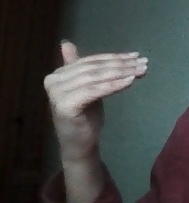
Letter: khaa